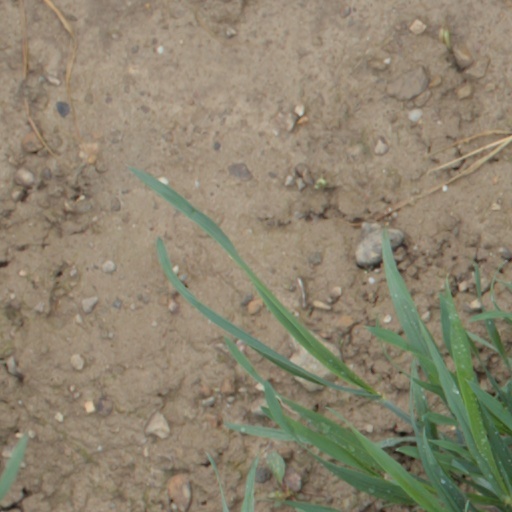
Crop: wheat